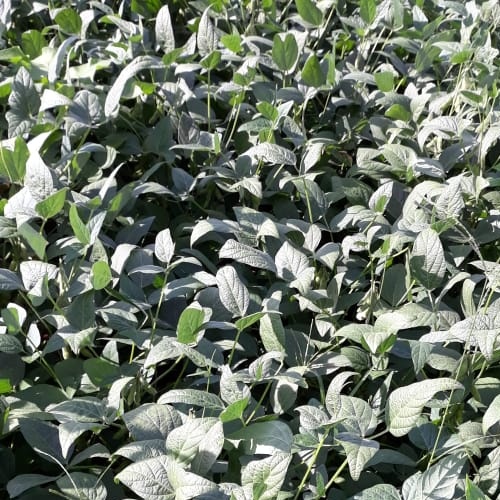
Label: Healthy